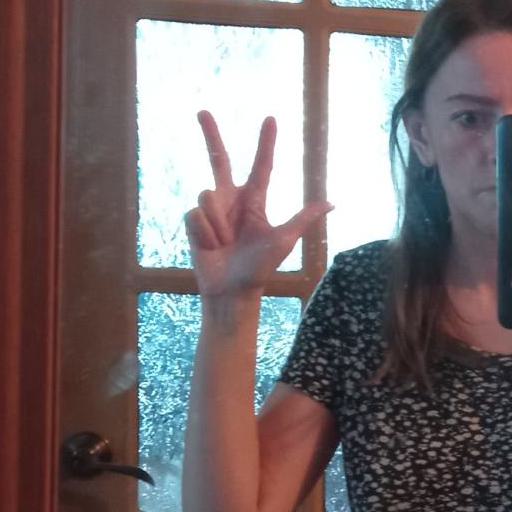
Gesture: three2